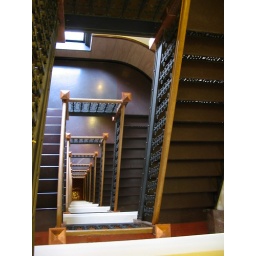
looking down from the top, 10th, floor of one of the oldest office buildings in downtown Denver.